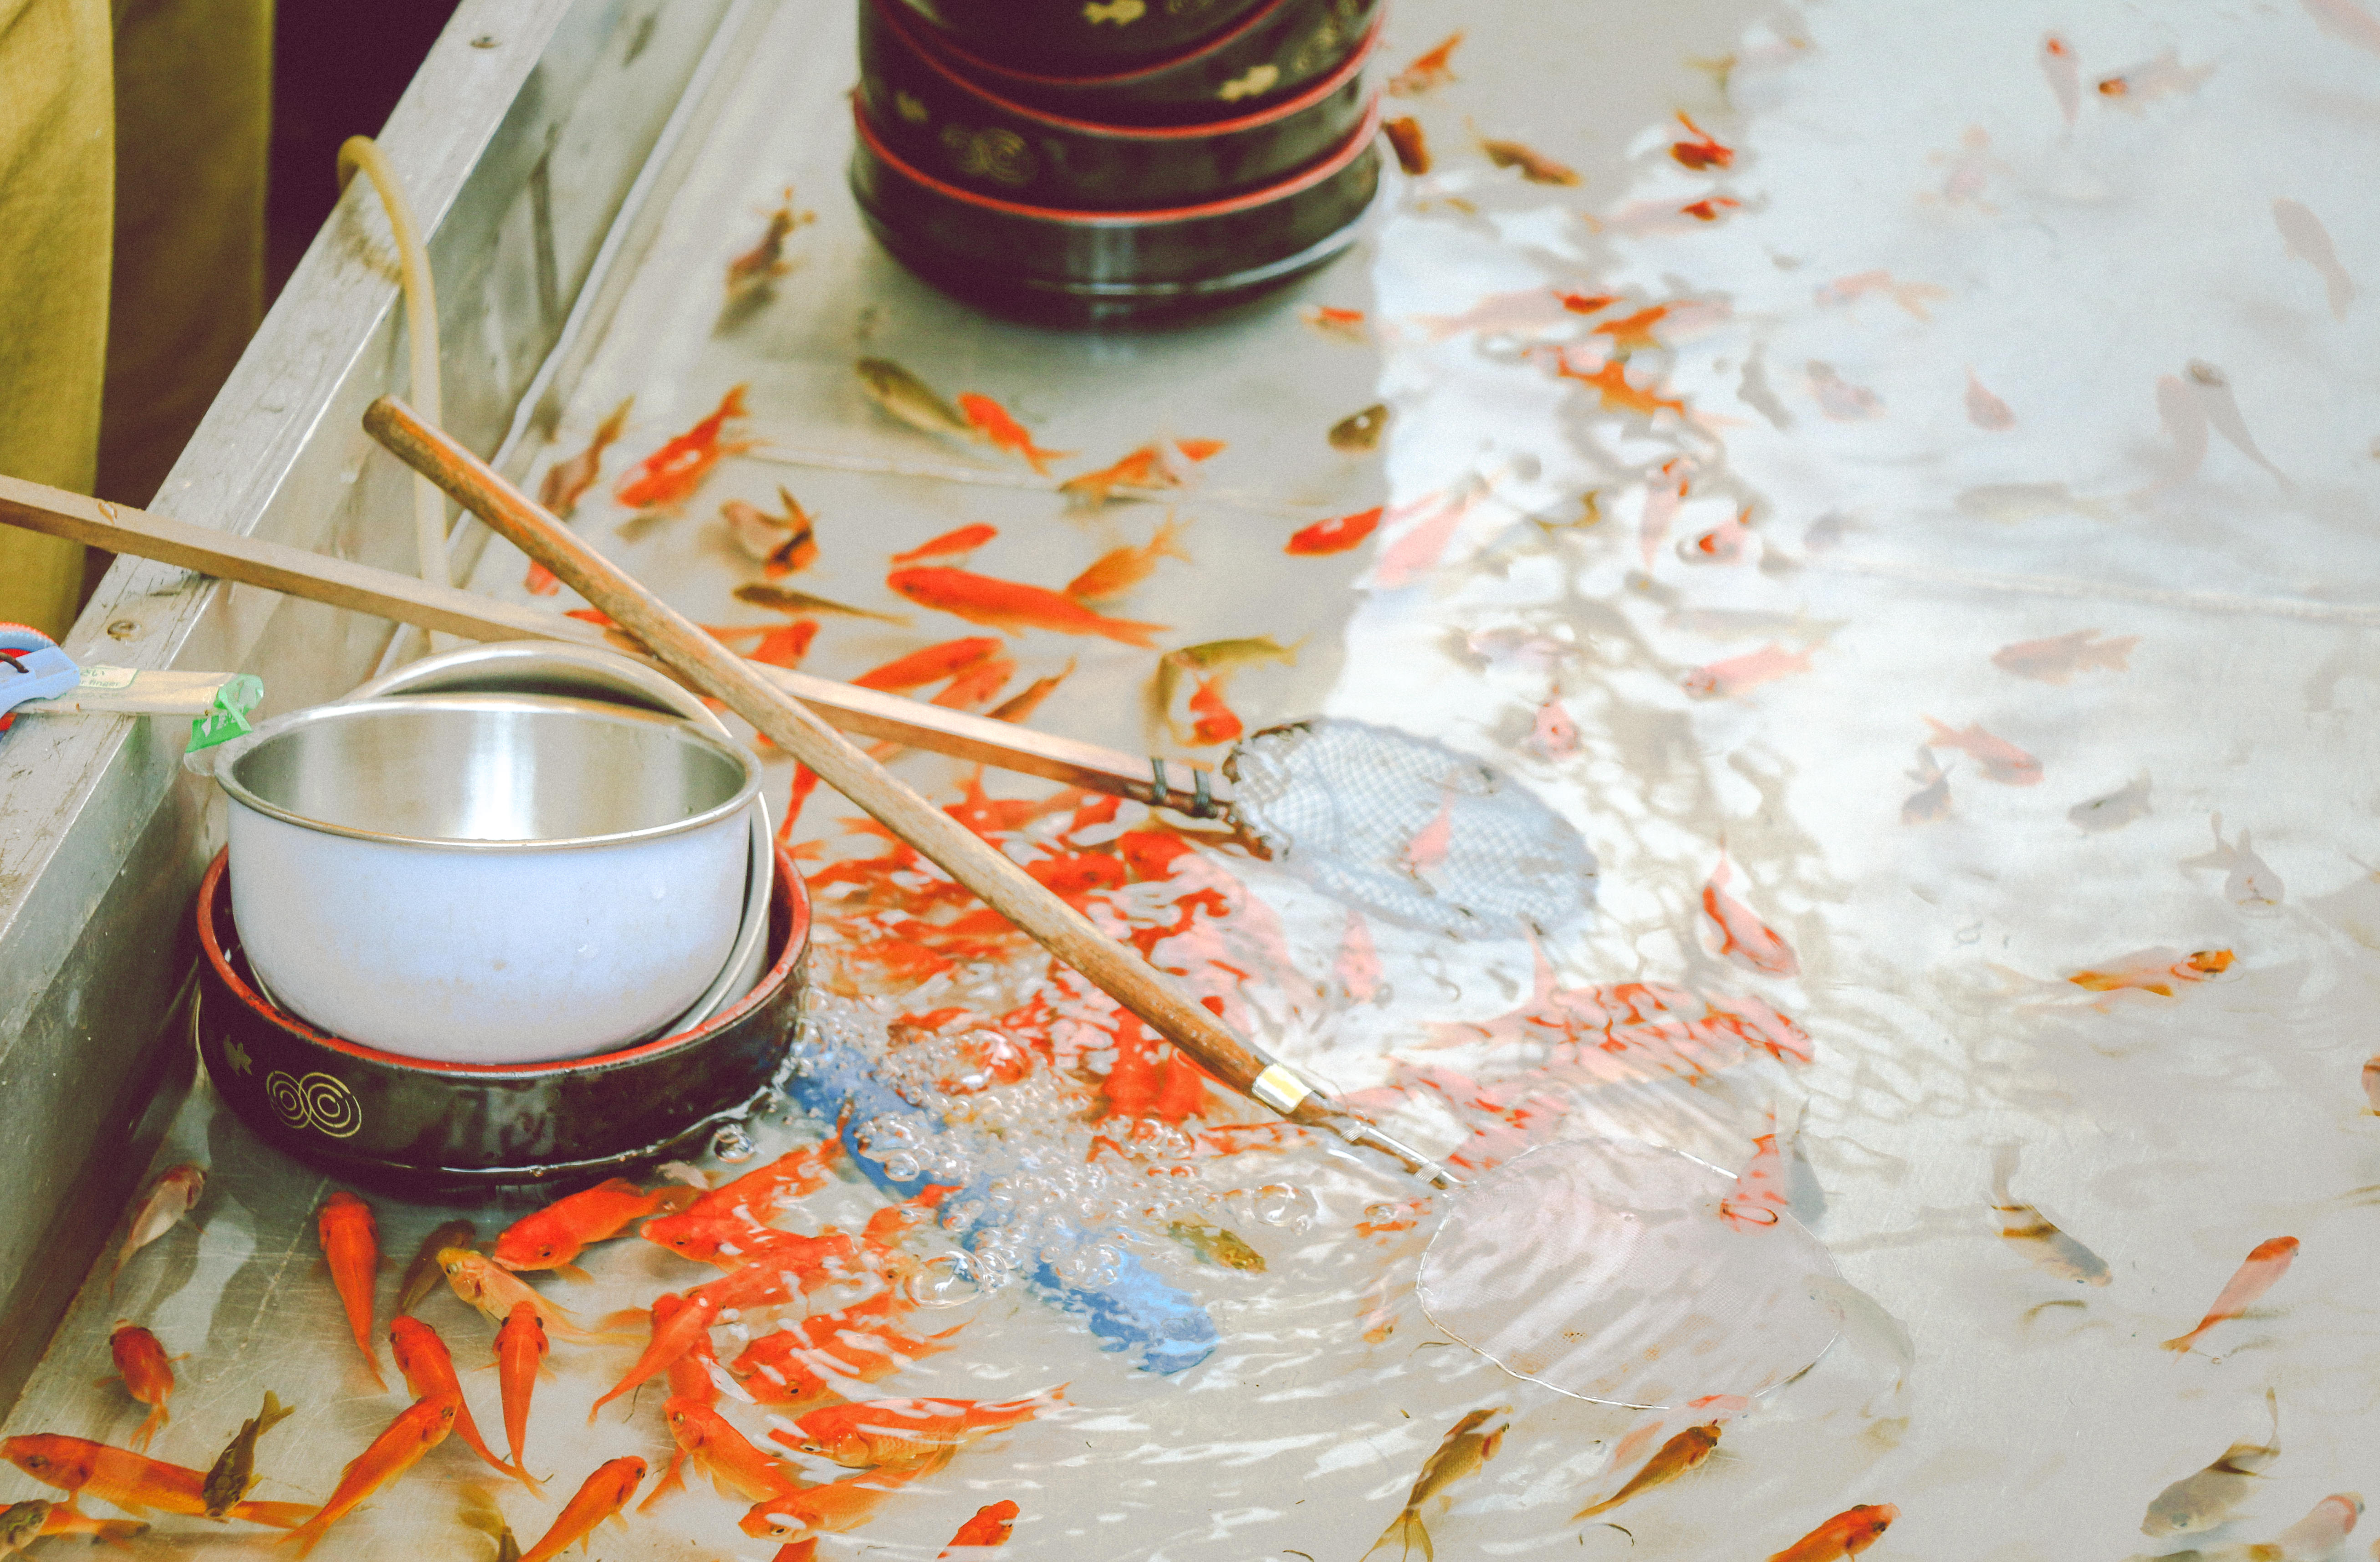
table, water, restaurant, dish, meal, food, cooking, color, drink, fish, breakfast, baking, dessert, coconut, art, indoors, creativity, design, icing, container, animals, bubbles, goldfish, catch, pots, flavor